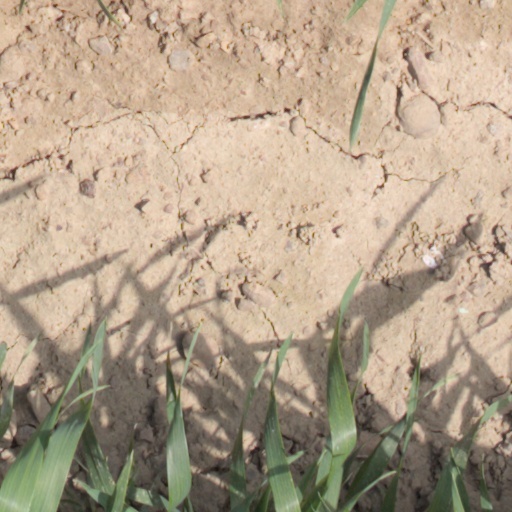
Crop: wheat